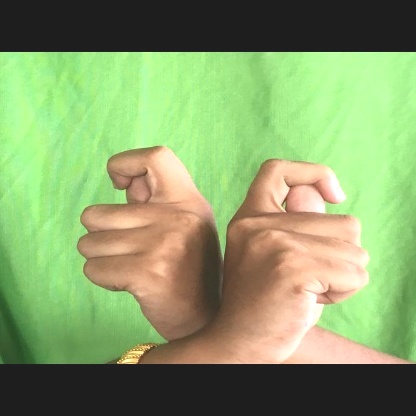
Mudra: Berunda